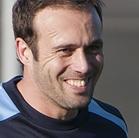
Age: 31